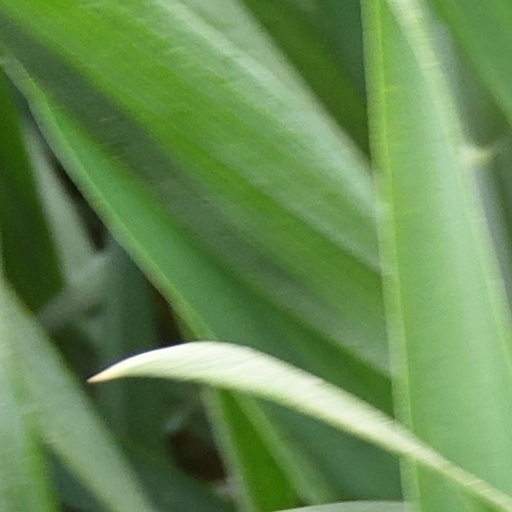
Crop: wheat